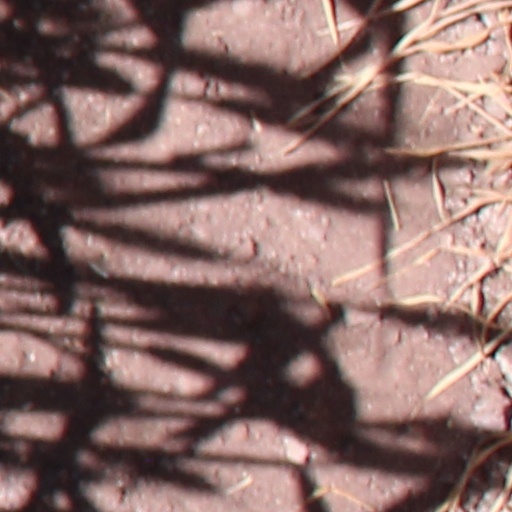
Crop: wheat